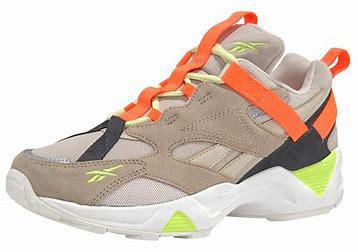
Brand: Reebok
Model: Aztrek 96